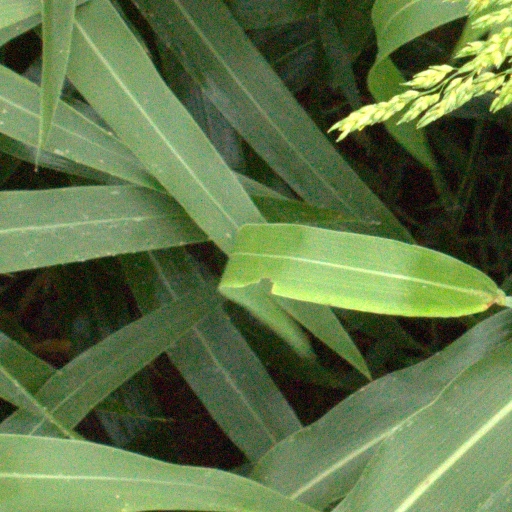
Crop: sorghum